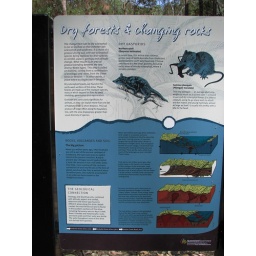
Interpretive sign about the moist-to-dry sclerophyll forest ecotone in the Tinaroo Range